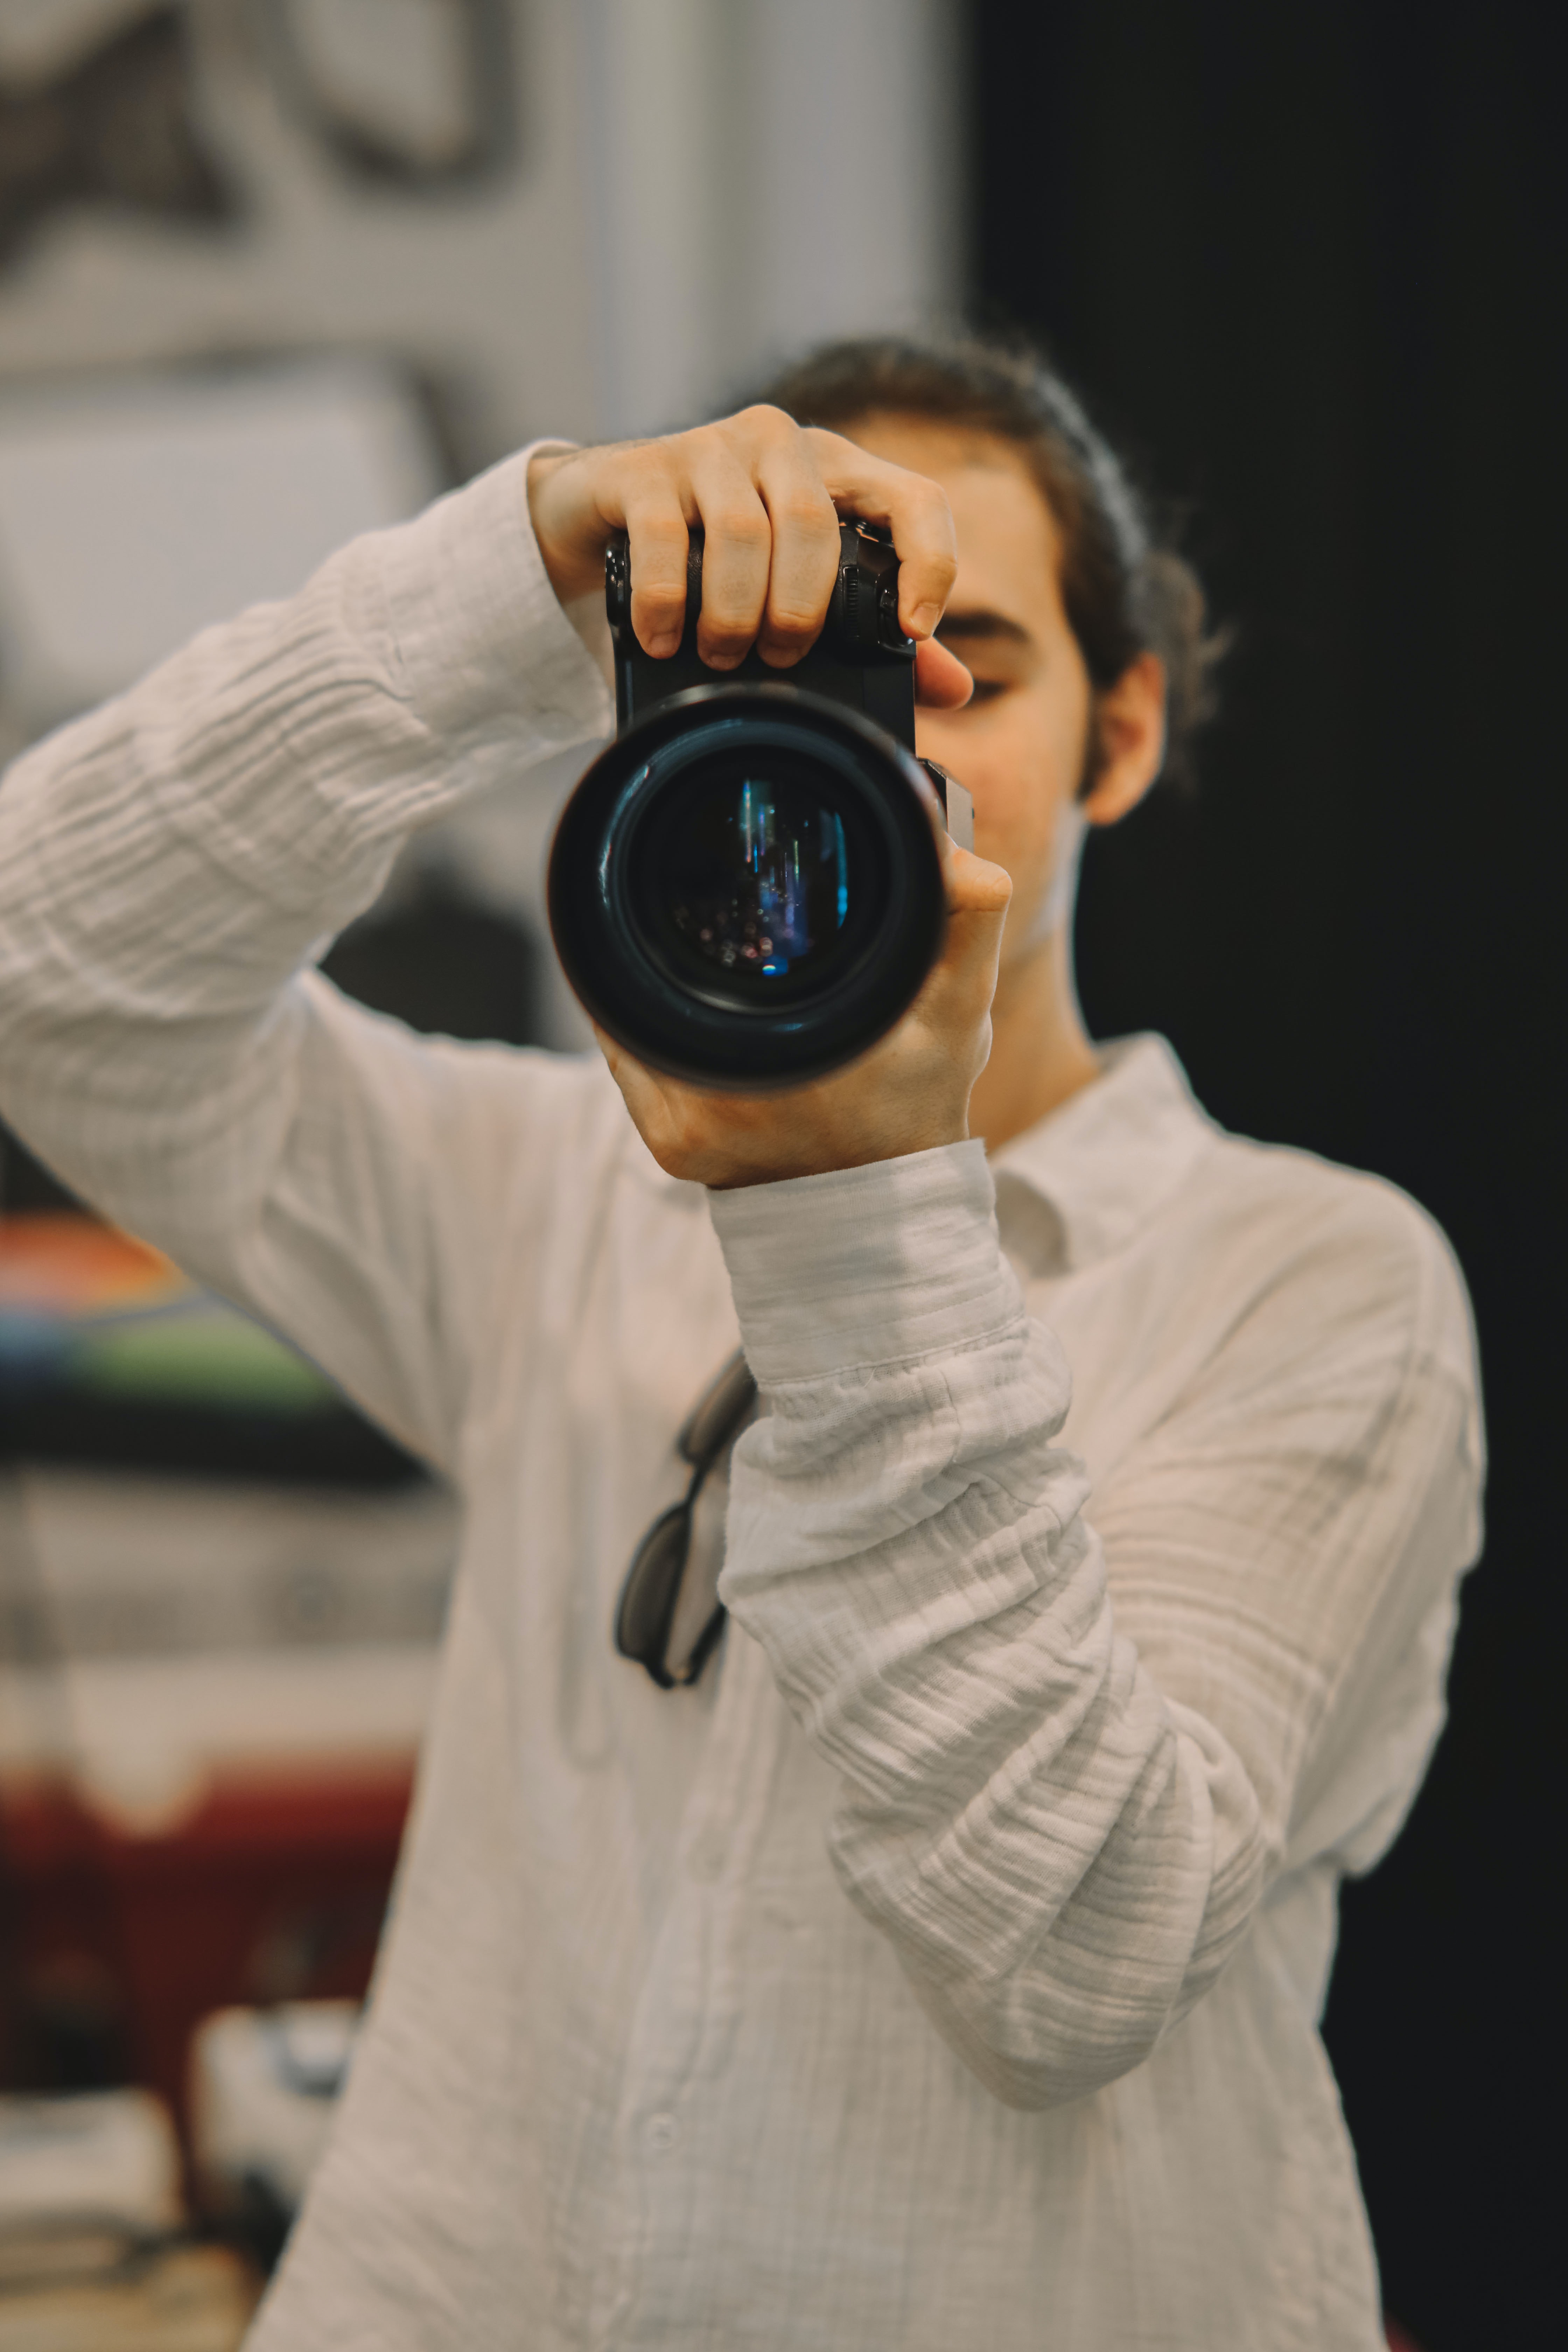
woman, arm, photographer, digital camera, camera lens, flash photography, camera accessory, reflex camera, gesture, cameras optics, lens, mirrorless interchangeable lens camera, gadget, single lens reflex camera, camera, Point and shoot camera, wrist, thumb, elbow, eyewear, event, film camera, digital slr, audio equipment, formal wear, nail, teleconverter, room, fun, strap, camera operator, macro photography